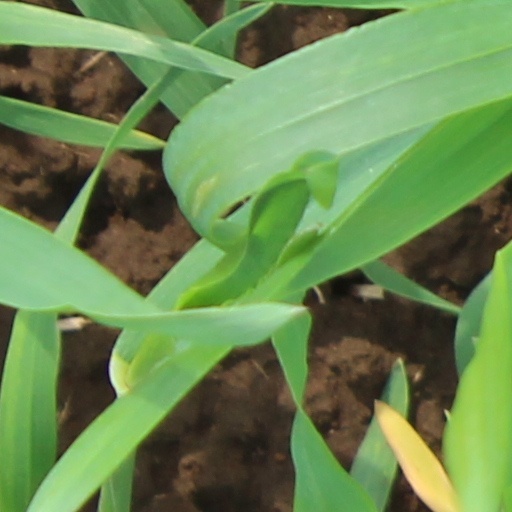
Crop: wheat